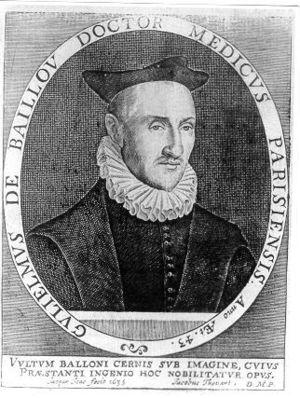
Guillaume de Baillou, dit Ballonius, est un médecin français, né à Paris en 1538 et mort en 1616. Auteur d'observations épidémiques à Paris de 1570 à 1579, il est considéré comme l'un des fondateurs de l'épidémiologie moderne.